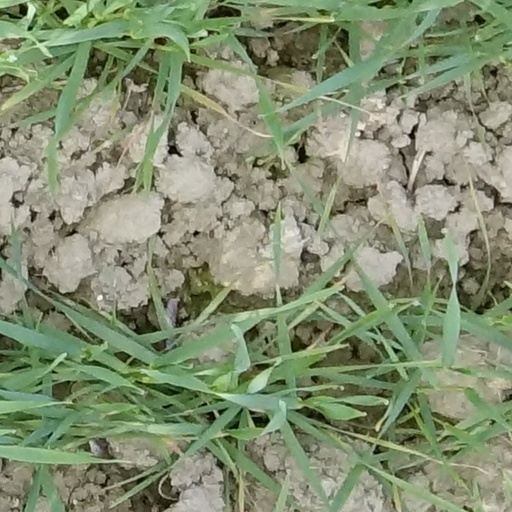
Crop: wheat